Question: Please indicate a possible affordance area of the jump_skateboard that can be used for standing on
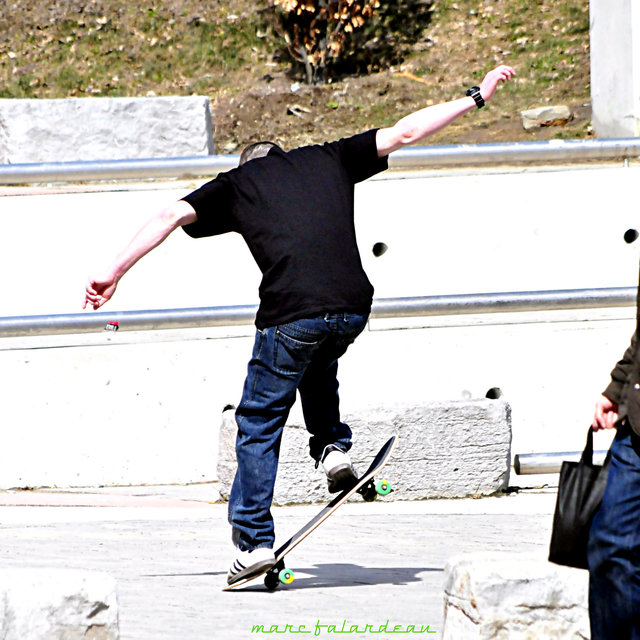
Answer: [188, 419, 406, 605]